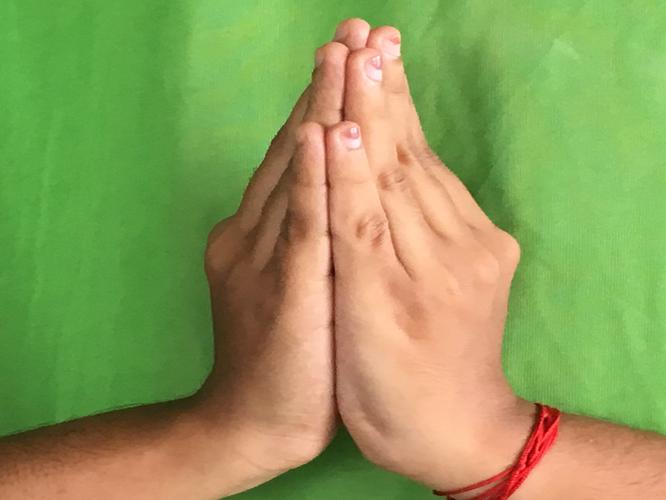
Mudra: Kapotham
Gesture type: double_hand